Kathleen Curtis

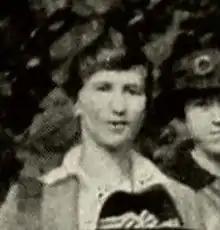
England 1918

Kathleen Maisey Curtis, Lady Rigg (15 August 1892 – 5 September 1994) was a New Zealand mycologist and was a founder of plant pathology in New Zealand.